Six Flags New Orleans

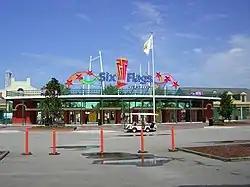
Six Flags New Orleans' entrance in June 2004

Six Flags New Orleans was a theme park located near the intersection of Interstate 10 and Interstate 510 in New Orleans. It first opened as Jazzland in 2000, and a 75-year lease agreement was established with Six Flags in 2002 following the previous operator's bankruptcy proceedings. Six Flags invested $20 million in upgrades, and the park reopened as Six Flags New Orleans in 2003. Following substantial damage caused by Hurricane Katrina in 2005, the park was closed to the public to make efforts to repair and reopen it. However, in 2006, Six Flags declared the property a total loss, and the park was permanently closed. The lease was terminated in 2009 during Six Flags' bankruptcy proceedings.